History of Poland during the Jagiellonian dynasty

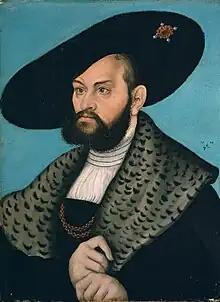
Albert, Duke of Prussia, by Lucas Cranach the Elder

Kochanowski was born in 1530 into a prosperous noble family. In his youth he studied at the universities of Kraków, Königsberg and Padua and traveled extensively in Europe. He worked for a time as a royal secretary, and then settled in the village of Czarnolas, a part of his family inheritance. Kochanowski's multifaceted creative output is remarkable for both the depth of thoughts and feelings that he shares with the reader, and for its beauty and classic perfection of form. Among Kochanowski's best known works are bucolic "Frascas" (trifles), epic poetry, religious lyrics, drama-tragedy "The Dismissal of the Greek Envoys", and the most highly regarded "Threnodies" or laments, written after the death of his young daughter.